Nikolay Zelinsky

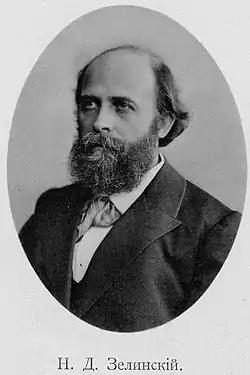
Nikolai Zelinsky

In 1895–1907 he was the first to synthesize a number of cyclopentane and cyclohexane hydrocarbons, which served as standards for studying the chemical composition and the basis for artificial modeling of oil and oil fractions.